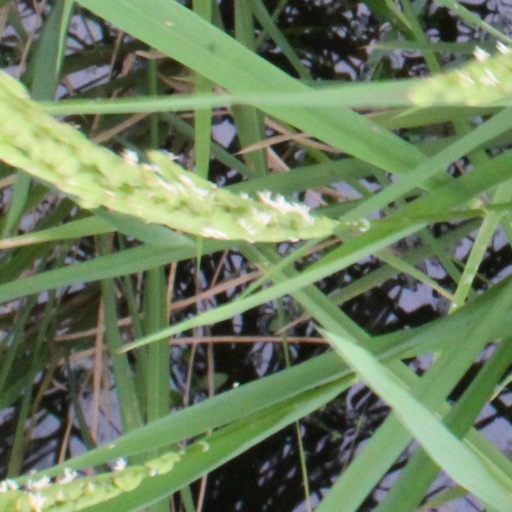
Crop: rice